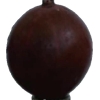
Label: gooseberry